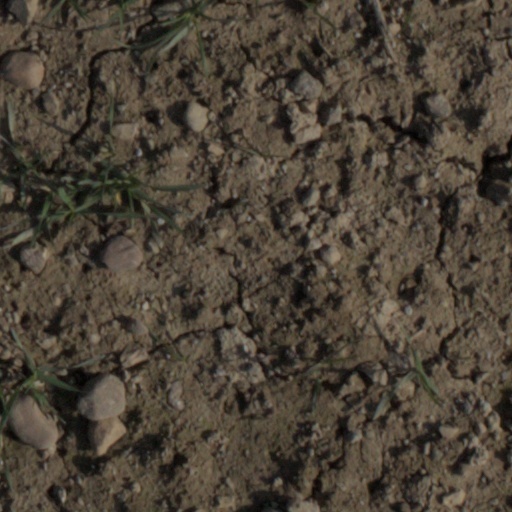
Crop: wheat